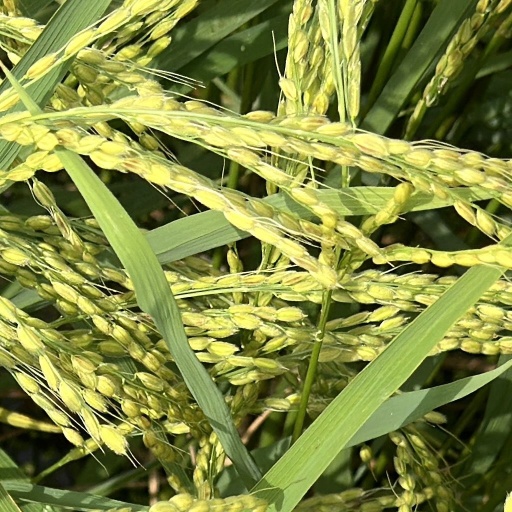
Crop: rice